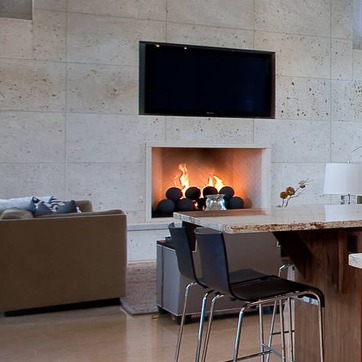
Material: other